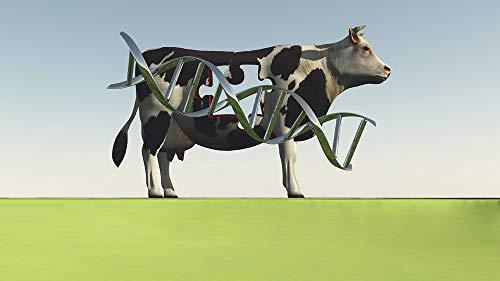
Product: Posterazzi PSTRFF700060H Cow with DNA Strand and Hole in Puzzle Shape Photo Print, 11 x 17, Multi
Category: Toys & Games | Puzzles | Jigsaw Puzzles
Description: Title=School of Barracuas Sphyraena qenie, Indonesia.
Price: $20.00
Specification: PackageDimensions:30x2x2inches|ItemWeight:1pounds|ShippingWeight:1pounds|Manufacturer:Posterazzi|ASIN:B081NSS71G|Itemmodelnumber:PSTRFF700060H